Health effects of pesticides

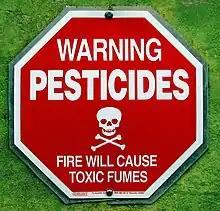
A sign warning about potential pesticide exposure.

Health effects of pesticides may be acute or delayed in those who are exposed. Acute effects can include pesticide poisoning, which may be a medical emergency. Strong evidence exists for other, long-term negative health outcomes from pesticide exposure including birth defects, fetal death, neurodevelopmental disorders, cancer, and neurologic illness including Parkinson's disease. Toxicity of pesticides depend on the type of chemical, route of exposure, dosage, and timing of exposure.